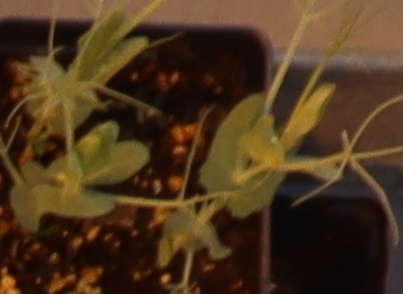
Label: Field Pea